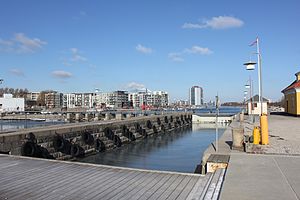
Sluseholmen
Sluseholmen set fra slusen (opført i 1901-04).
Sluseholmen set fra slusen
Sluseholmen er et tidligere industriområde i Københavns Sydhavn tæt ved Slusen og Sjællandsbroen. I dag er her et moderne boligkvarter tegnet af Arkitema Architects. De første beboere flyttede ind på i 2006.